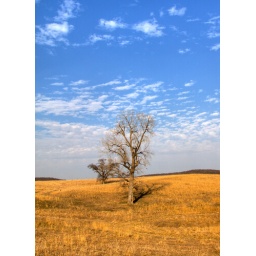
trees and sky over winter fields.